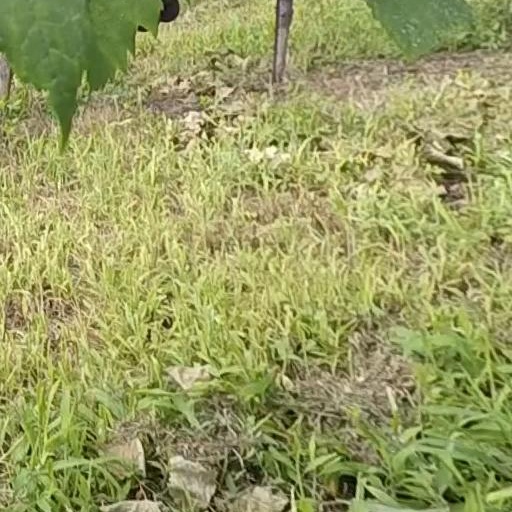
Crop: grape